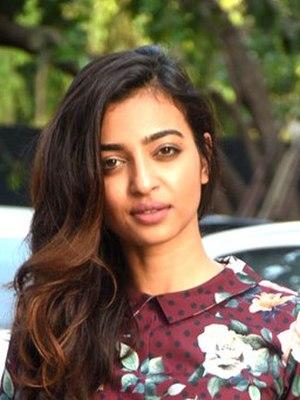
Radhika Apte est une actrice de théâtre et de cinéma indienne.